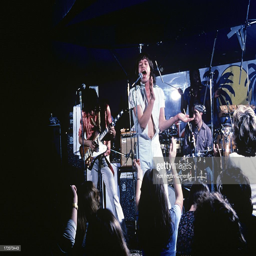
rhythm and blues artist are photographed on stage .